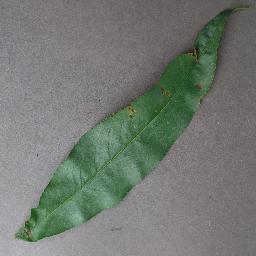
Label: Peach___Bacterial_spot